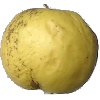
Label: Apple Golden 1